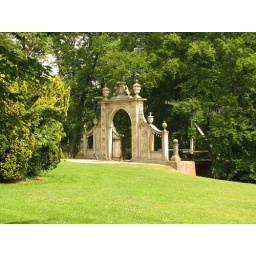
De monumentale poort van de borg Nienoord is opgetrokken uit Bentheimer zandsteen. De poort is in 1708 vervaardigd door de beeldhouwer H. Bielefeld.